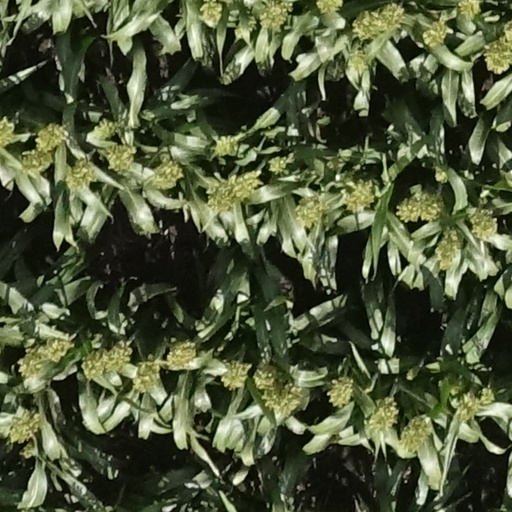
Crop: sorghum